Annie Thurman

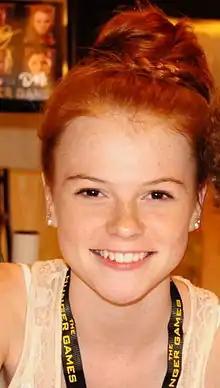
Thurman at 2012 Florida Supercon

Annie Thurman (born November 14, 1996) is an American actress known for playing Sophie Barliss in the TNT drama "Proof" and Shelly Jessop in the 2013 science fiction horror film "Dark Skies".